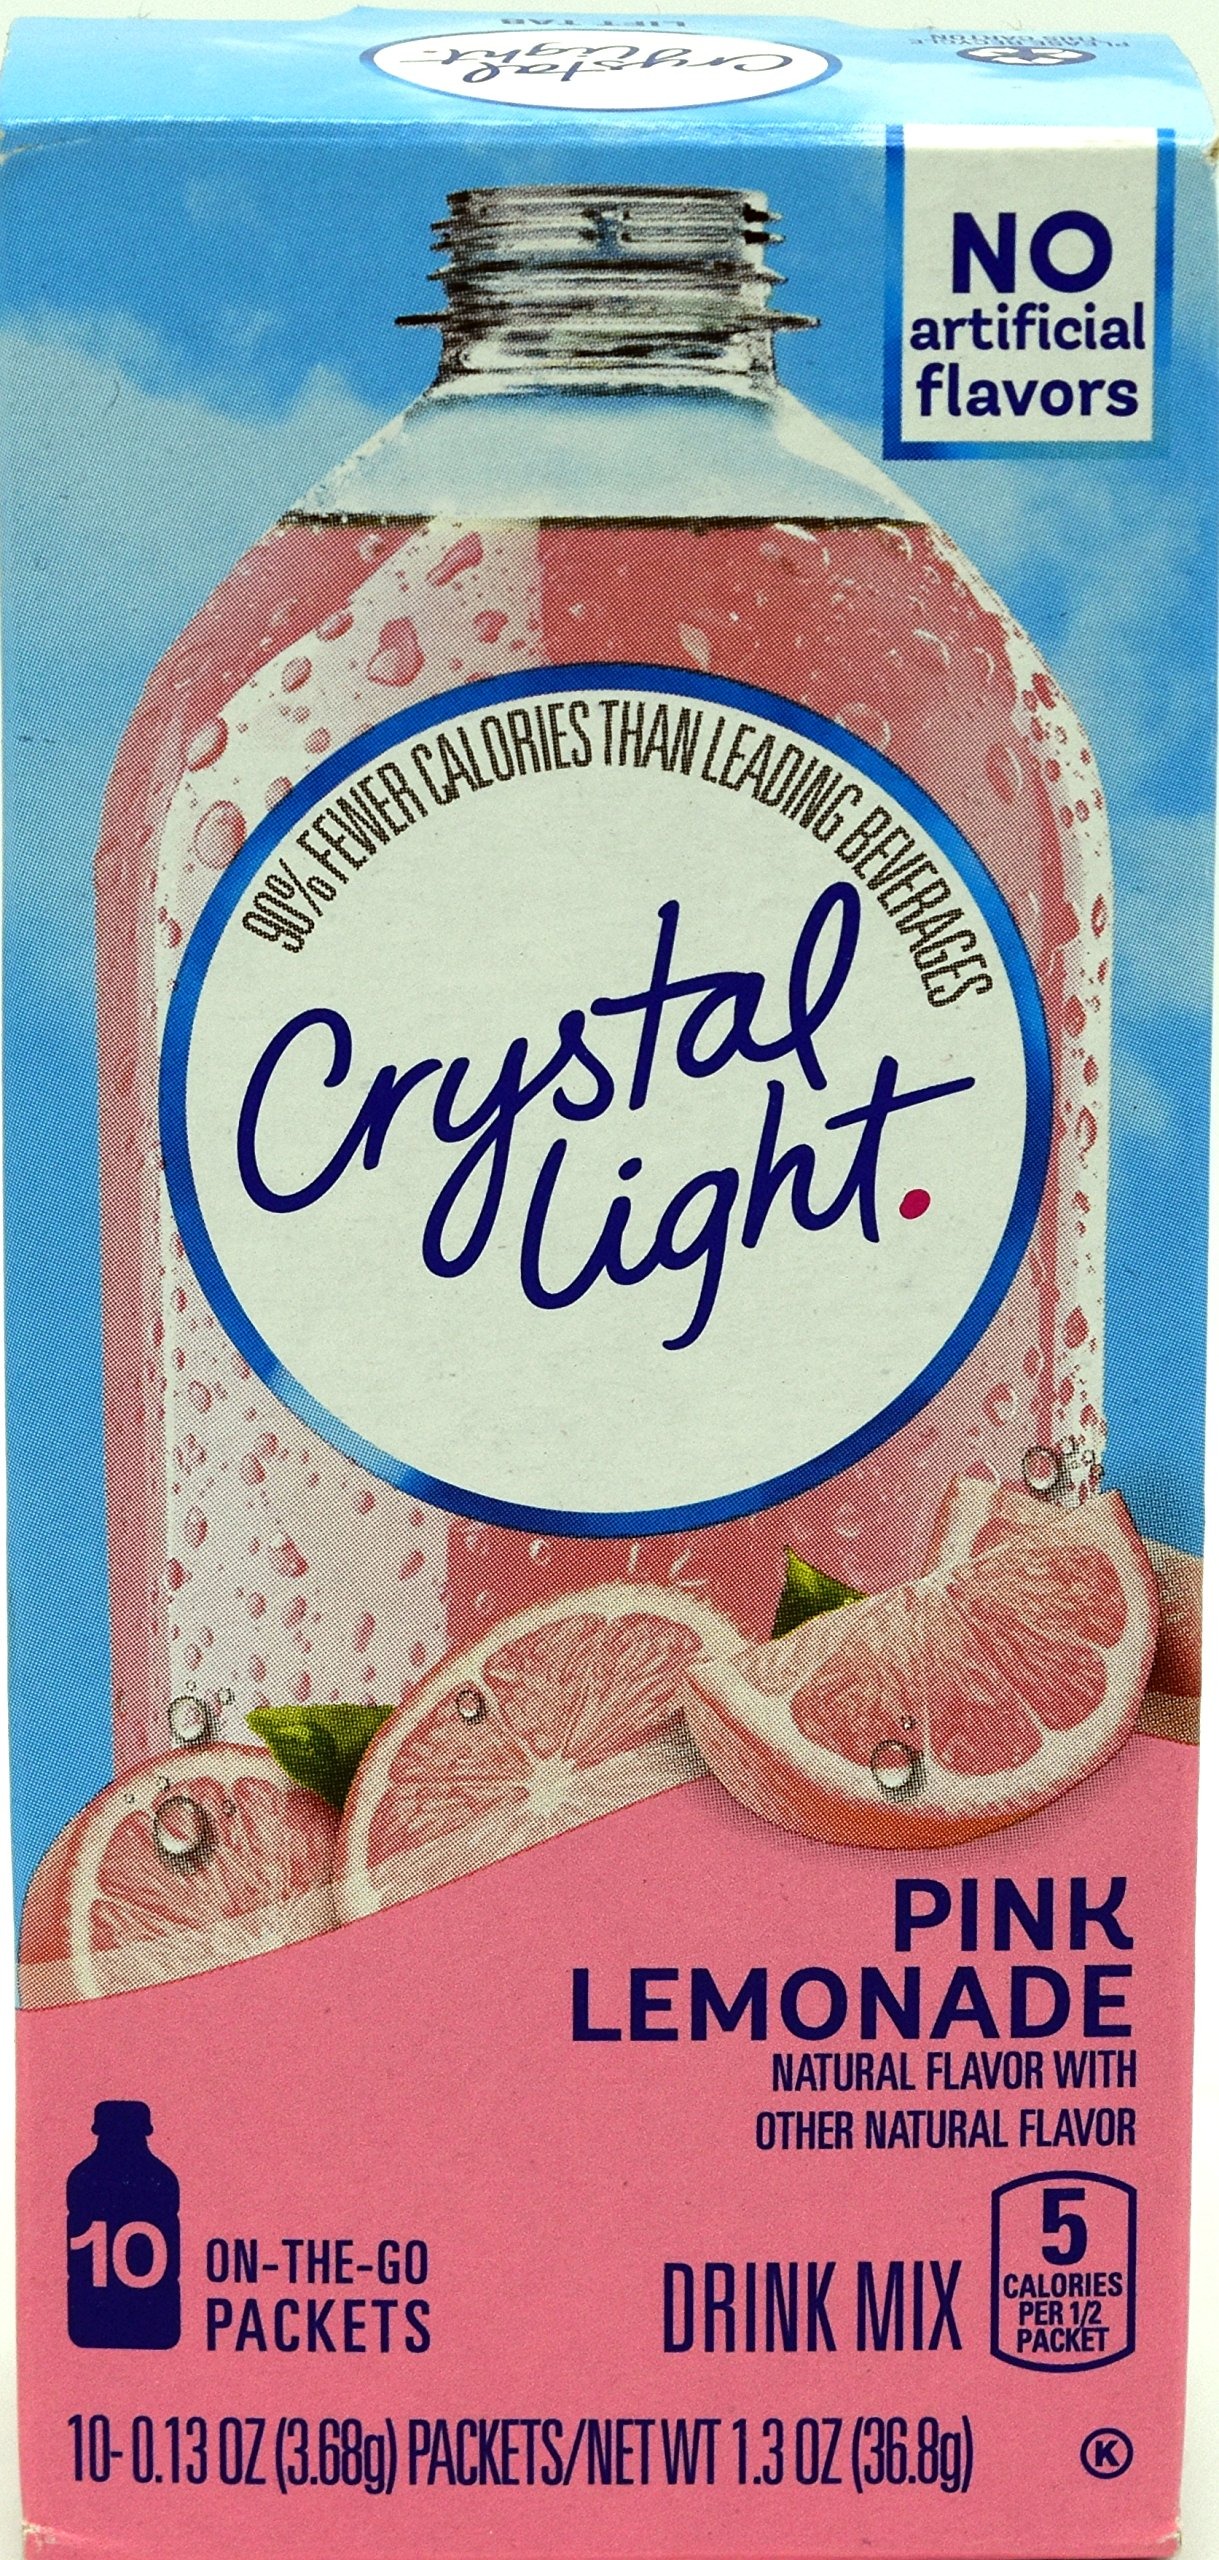
Item Name: Crystal Light On The Go Pink Lemonade, 10-Packet Box (Pack of 9)
Bullet Point 1: Each Crystal Light On The Go Box Contains 10 Individual Packets That You Mix With Up To 16.9 Fluid Ounces (500 ml) Water
Bullet Point 2: Each Crystal Light On The Go 8 Ounce Serving Contains 5 Calories
Bullet Point 3: Crystal Light On The Go Has 90% Fewer Calories Than Leading Beverages
Bullet Point 4: Crystal Light On The Go Pink Lemonade Contains No Caffeine and is Sugar Free
Bullet Point 5: Crystal Light On The Go Pink Lemonade is Low in Sodium, Gluten Free and Kosher
Product Description: Crystal Light On The Go Pink Lemonade Sugar Free Soft Drink Mix
Value: 11.7
Unit: Ounce

Price: 3.19